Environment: real
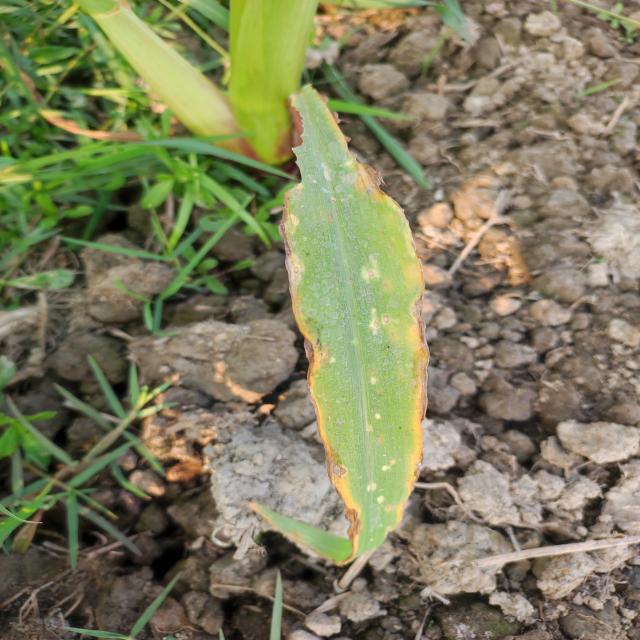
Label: potassium_deficiency